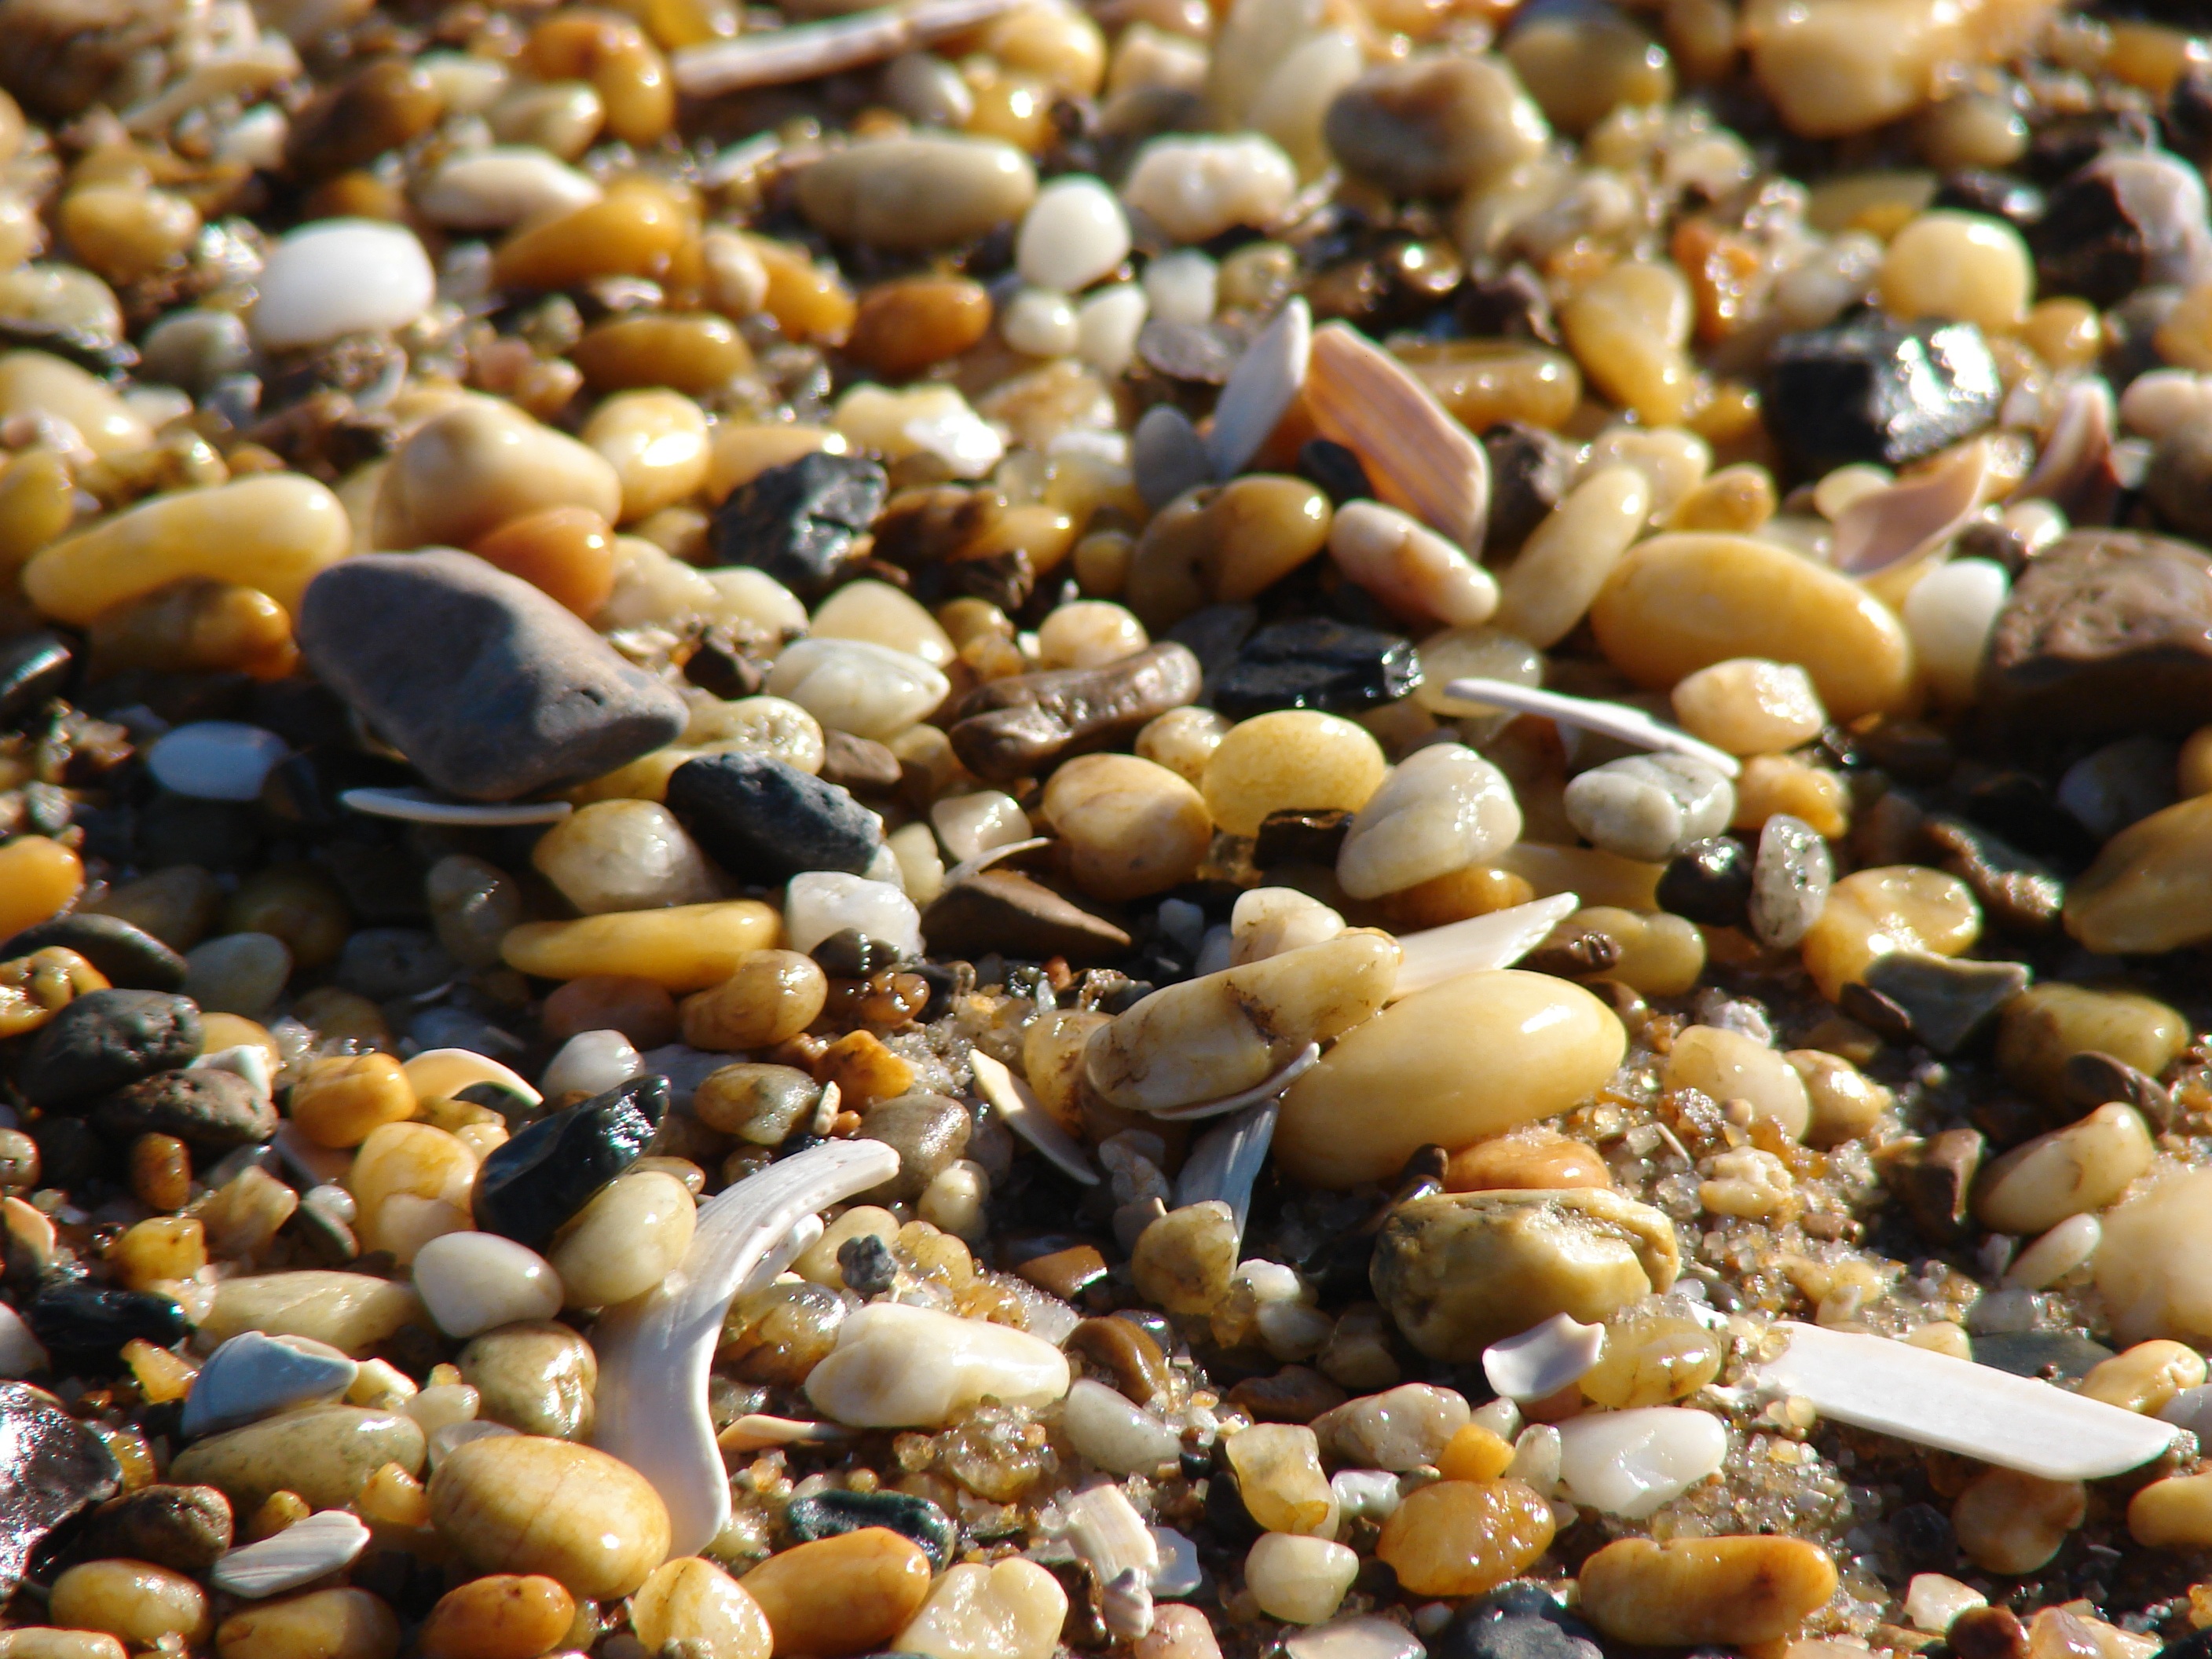
beach, food, produce, crop, pebble, agriculture, material, rocks, gravel, pebbles, grass family